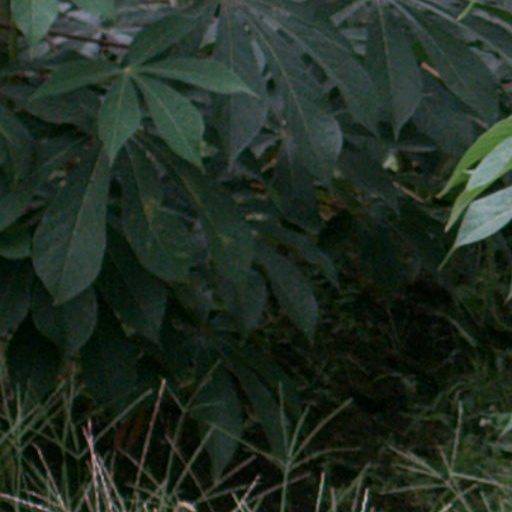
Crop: cassava